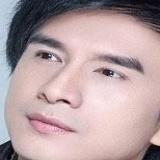
ca sĩ Đan Trường